Wickaboag Valley Historic District

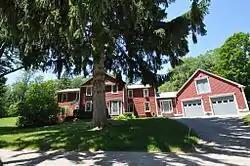
A house on Mill Stone Road

The Wickaboag Valley Historic District is a predominantly rural historic district in West Brookfield, Massachusetts. It is roughly bounded by Wickaboag Pond, Mill Stone Rd., Madden Rd., and the border with New Braintree. The central feature of the district is two branches of Sucker Brook, which empties into Wickaboag Pond, and the rural views of the valley through which these streams move. Except for a cluster of houses near Wickaboag Valley, Shea, Ragged Hill, and Mill Stone Roads, buildings are sparsely arranged on the roads that pass through the district. There are fourteen houses of historic interest, the oldest of which date to the 1790s. There are also archaeological remnants of the area's early industrial history, with documented mill sites dating to the late 17th century.